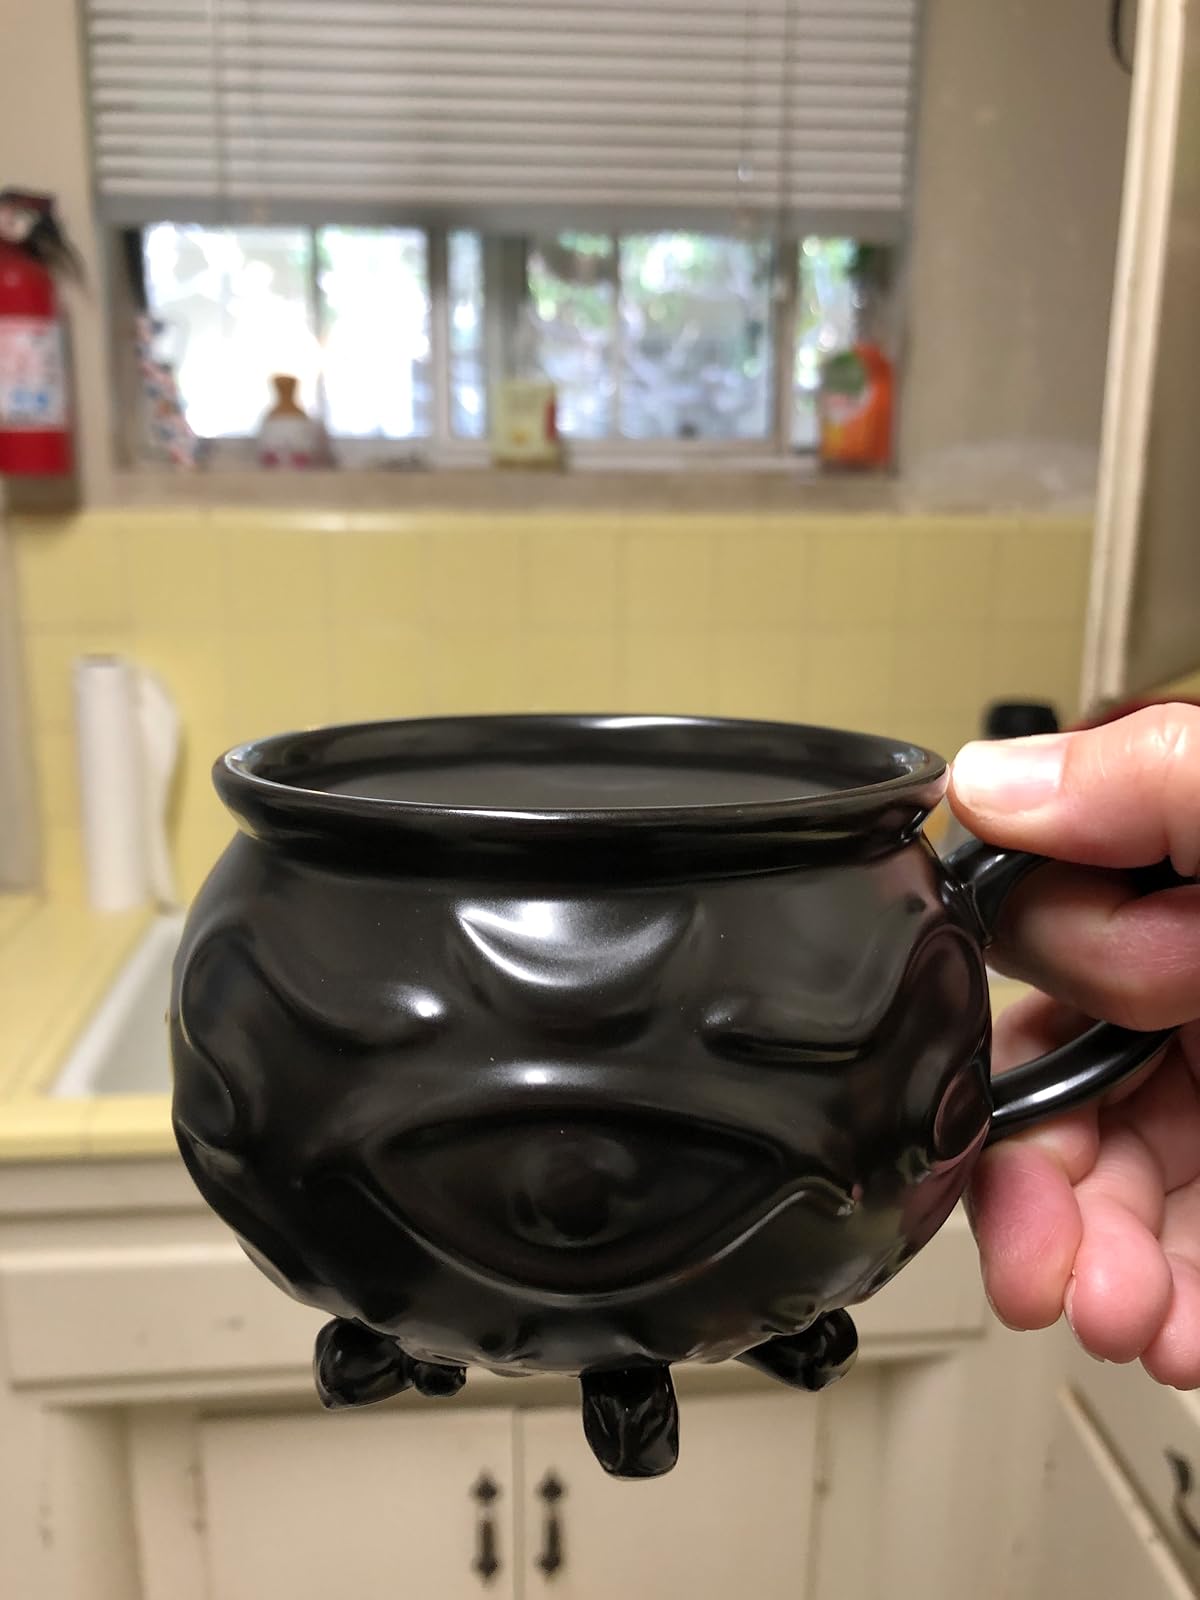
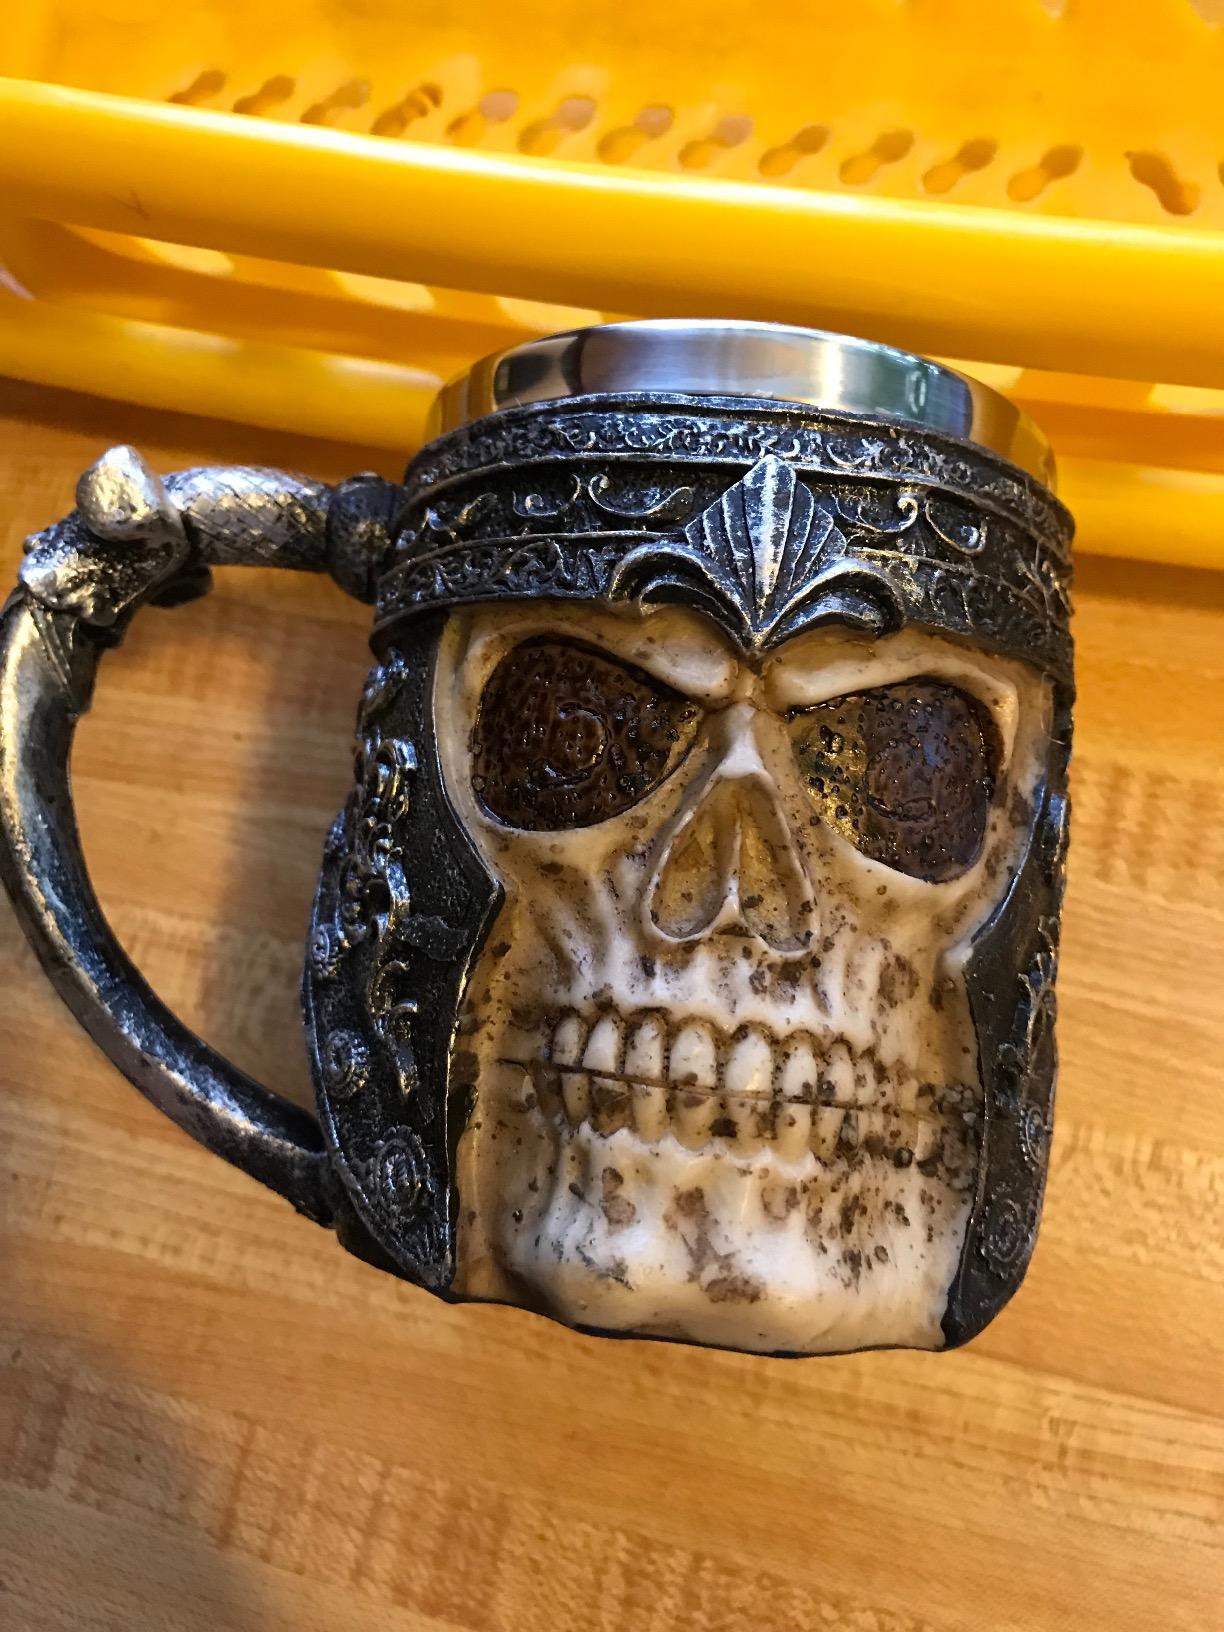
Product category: items_mug
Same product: no